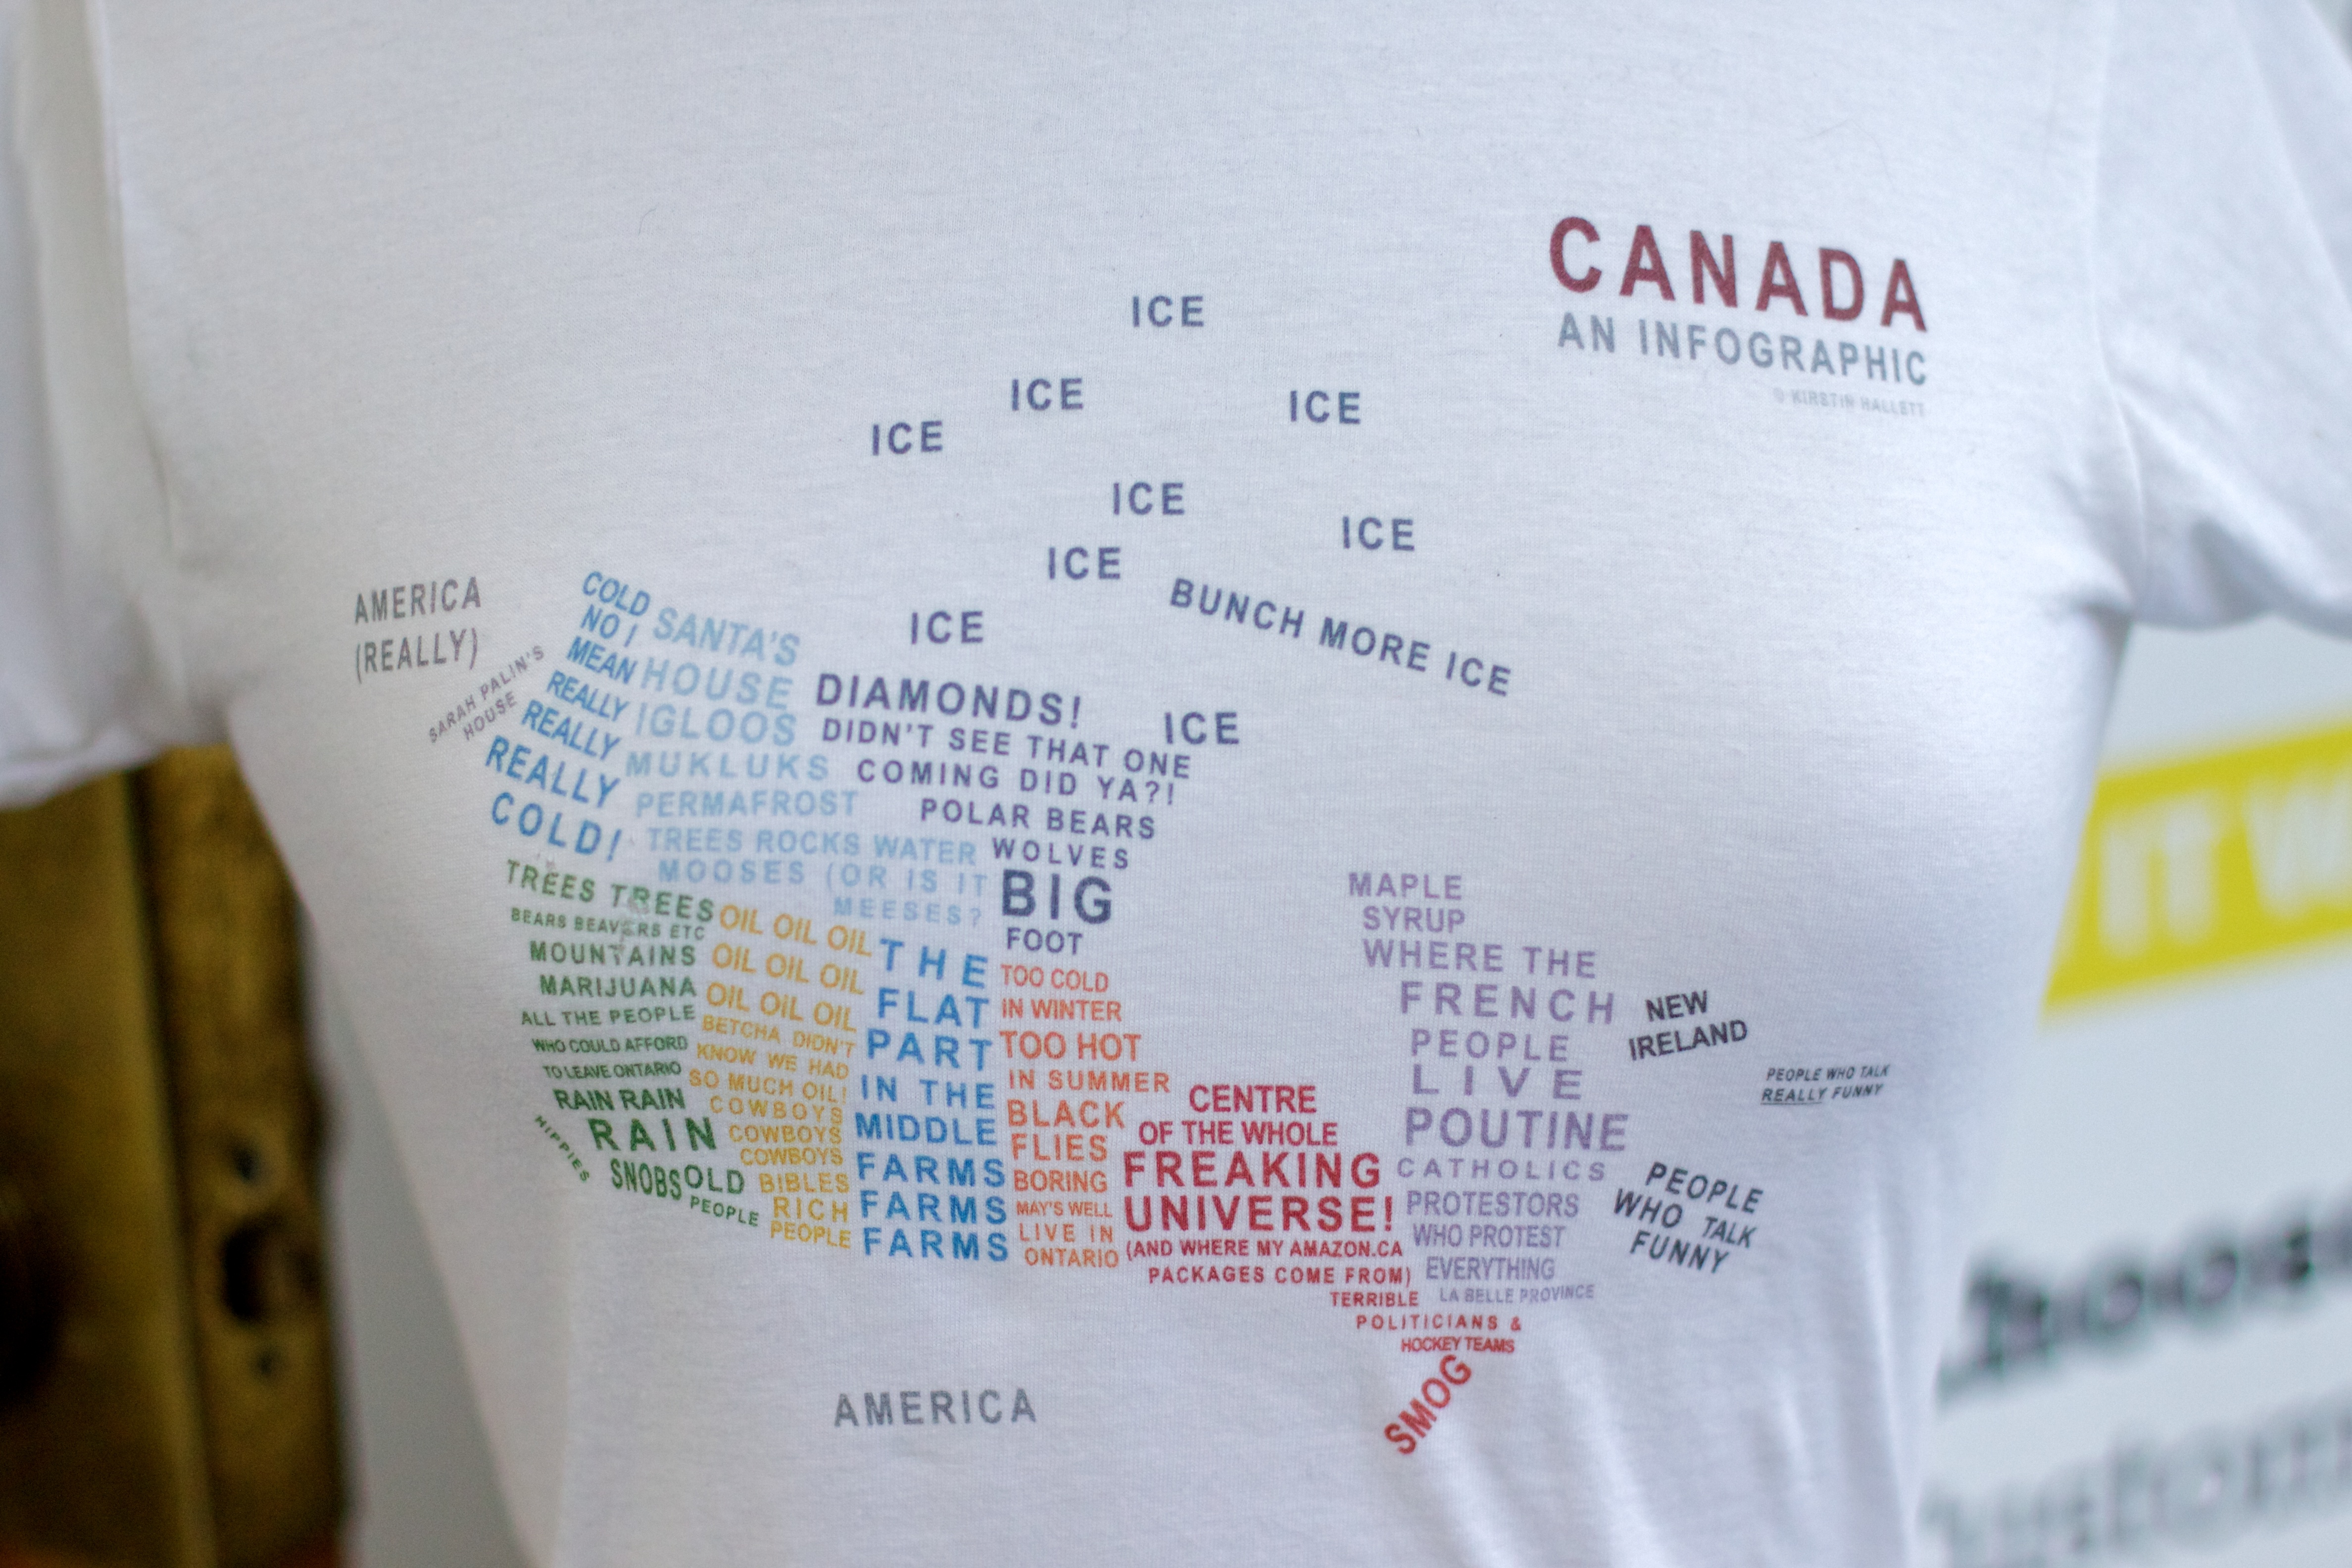
brand, product, document